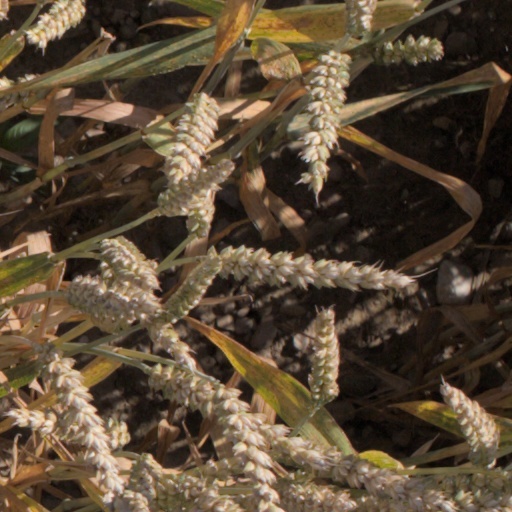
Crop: wheat